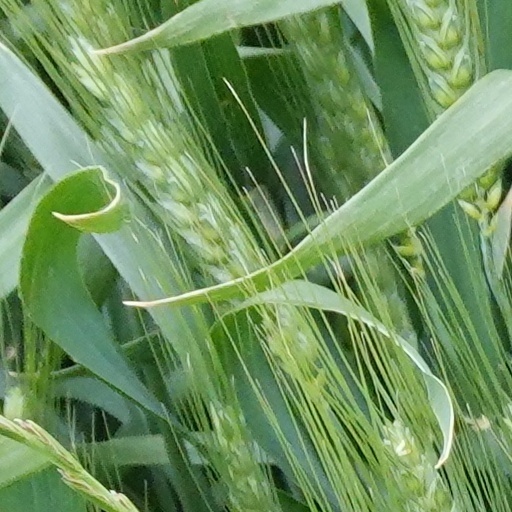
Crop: wheat